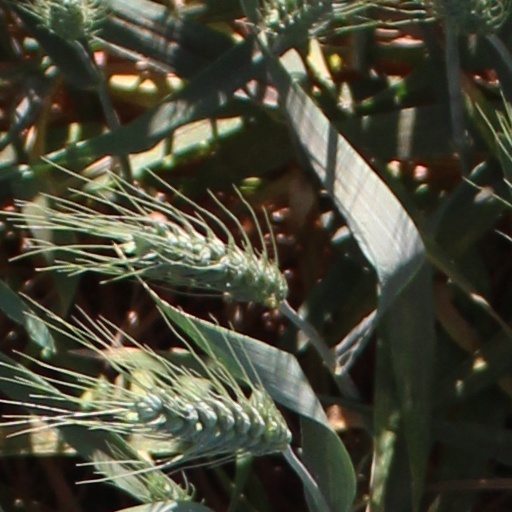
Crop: wheat